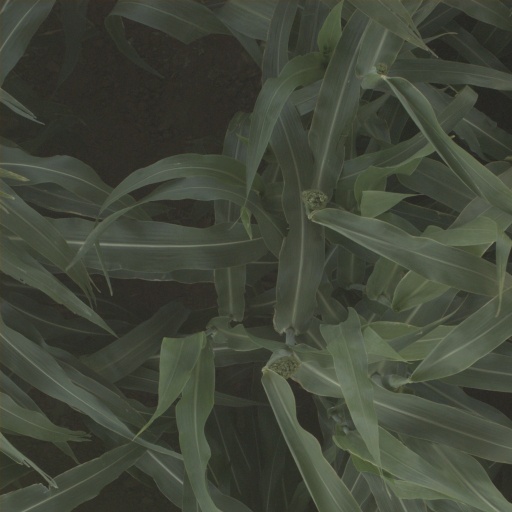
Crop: sorghum